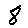
Label: 8